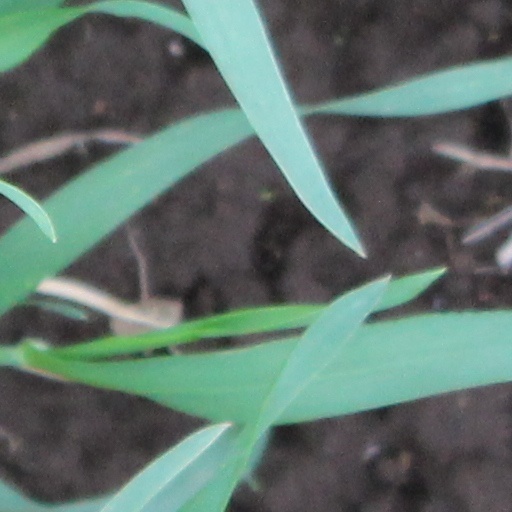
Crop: wheat